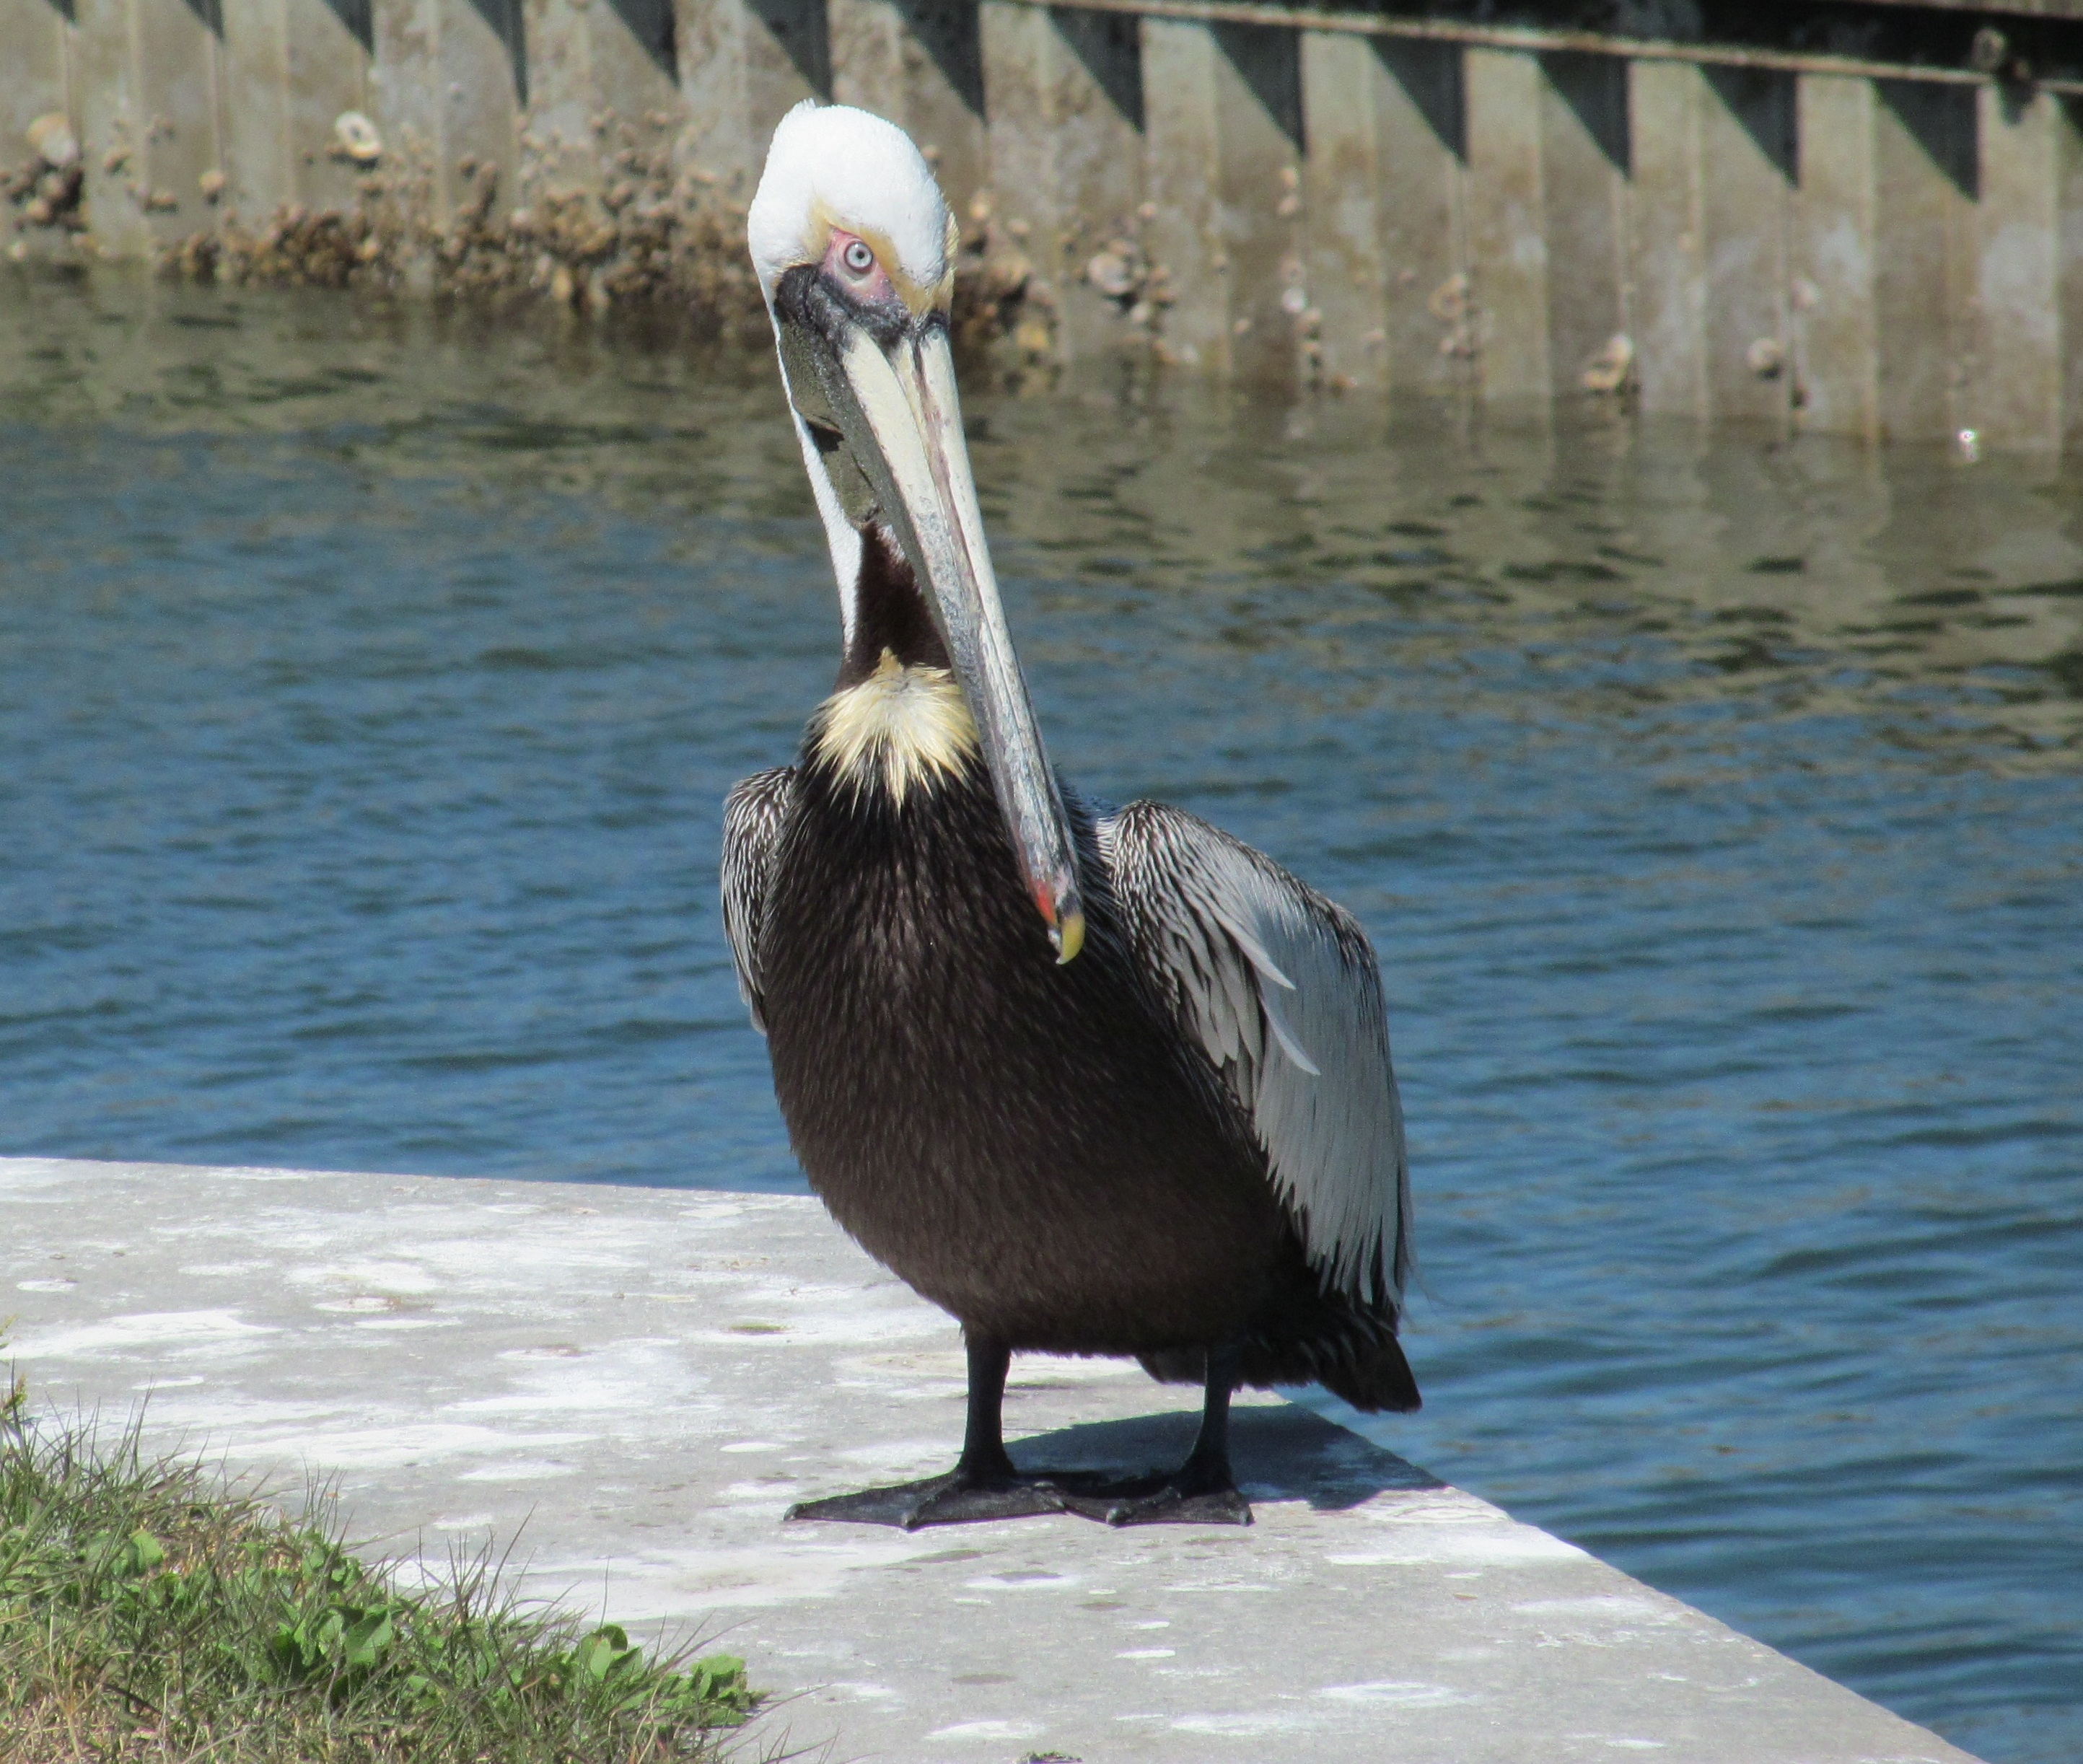
beach, water, ocean, bird, pelican, seabird, wildlife, beak, fauna, vertebrate